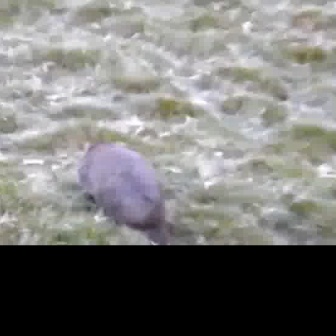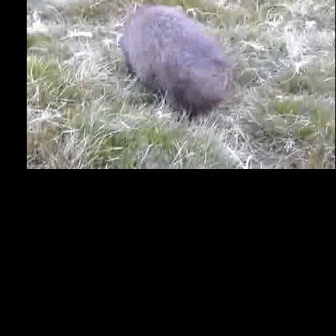
  Please identify the target specified by the bounding box [75,141,161,228] in the first image and locate it in the second image. Return the coordinates in [x_min,y_min,x_max,y_max] format.
Answer: [119,3,231,115]